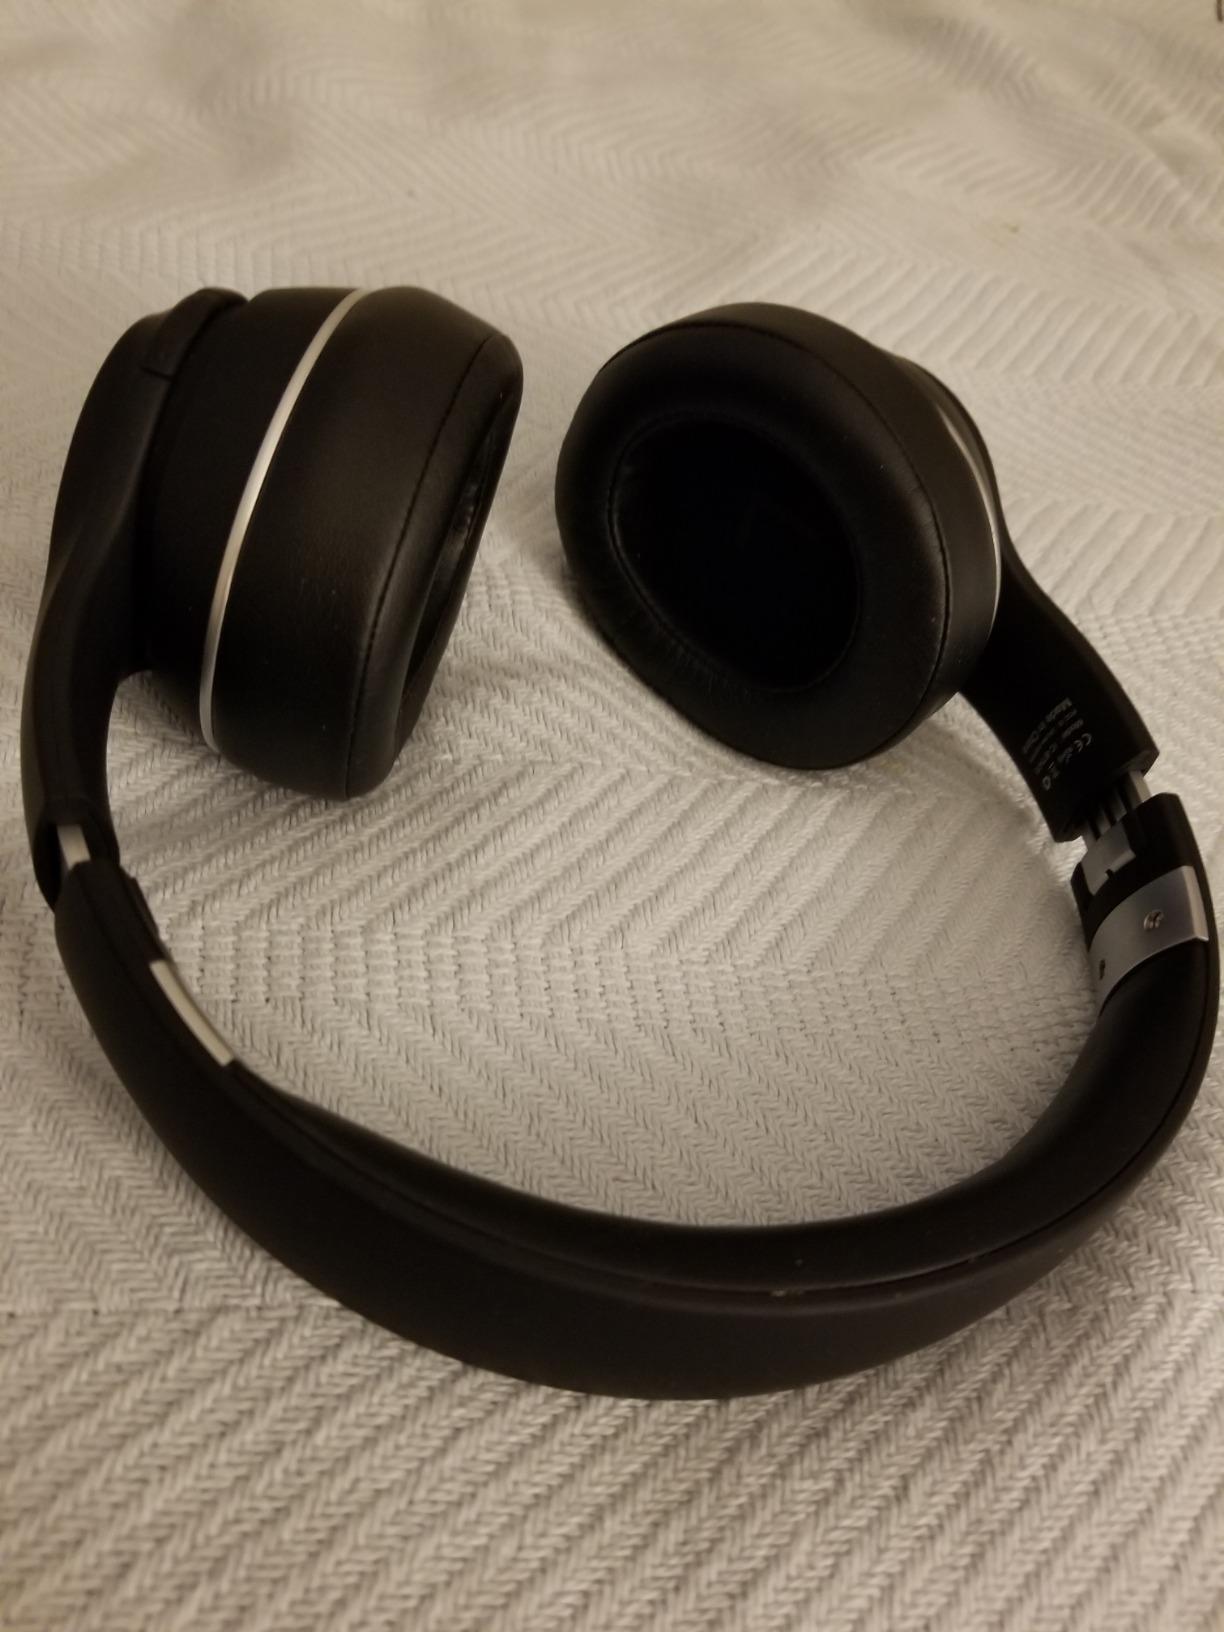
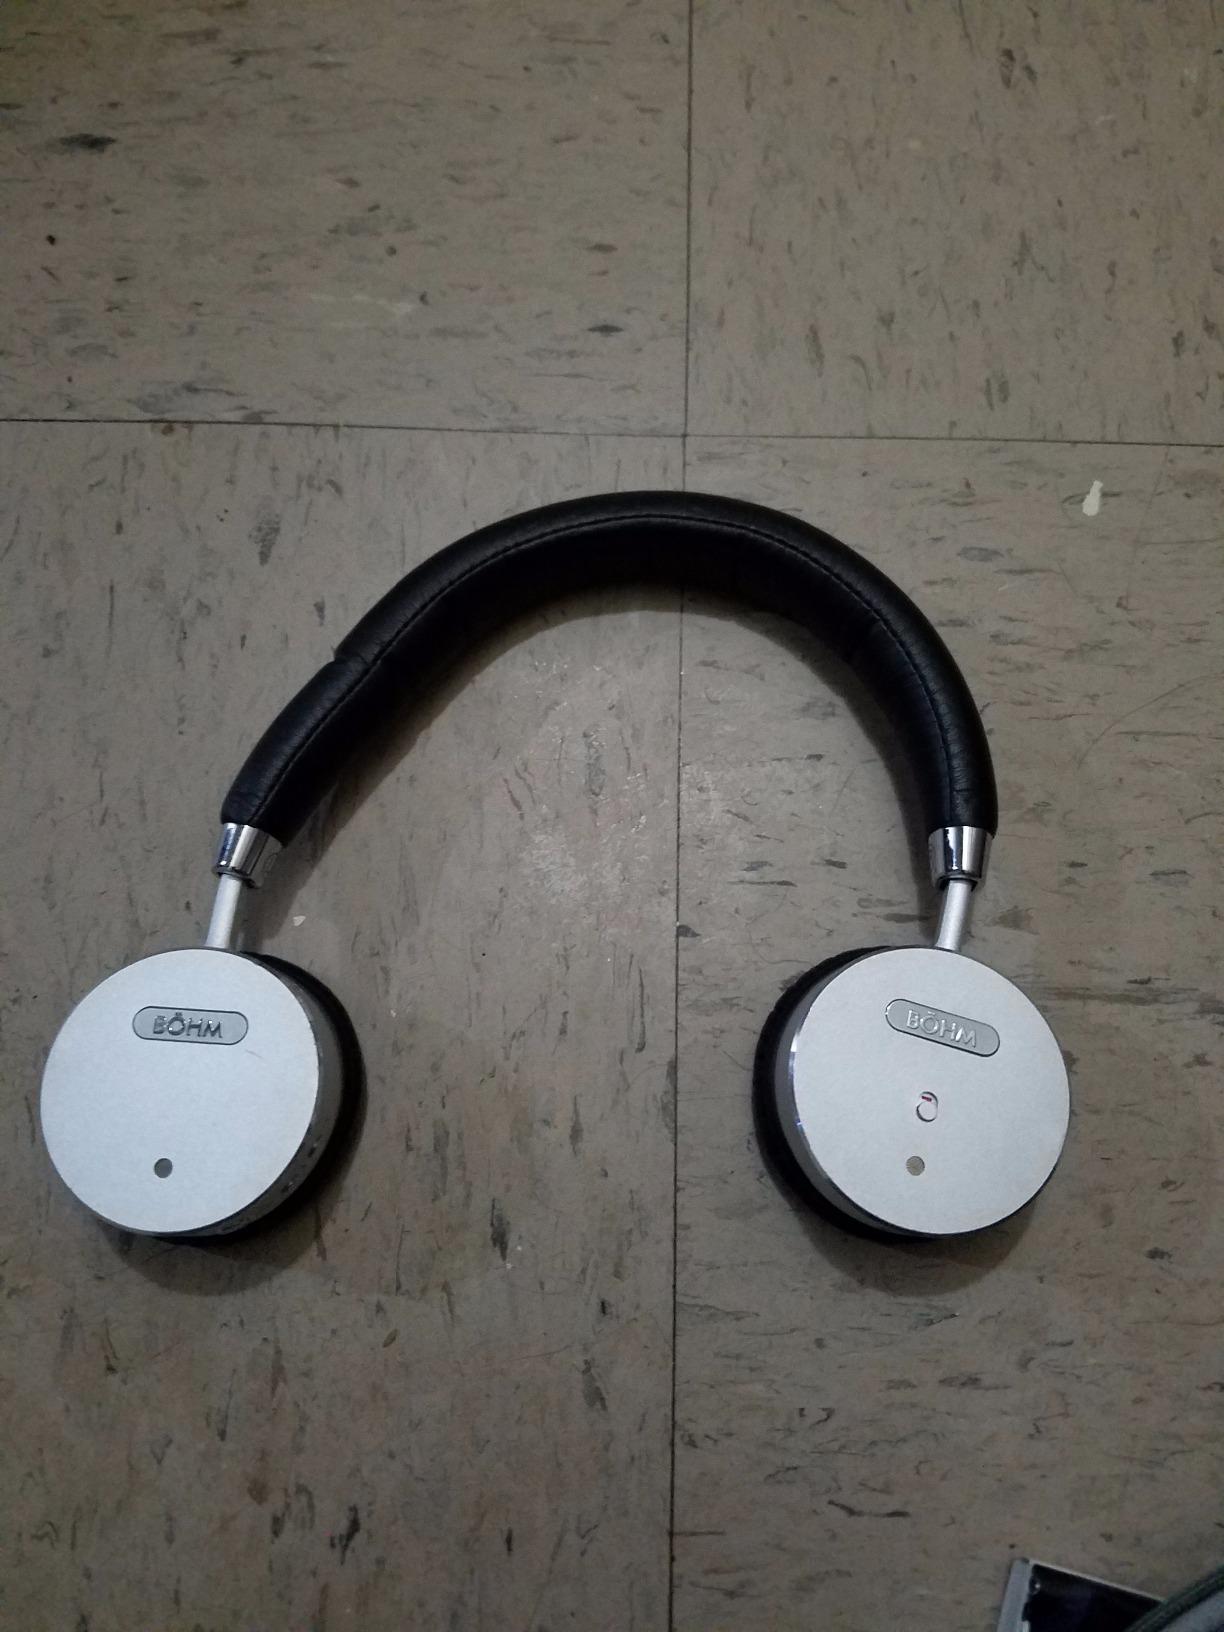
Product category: headphones
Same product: no